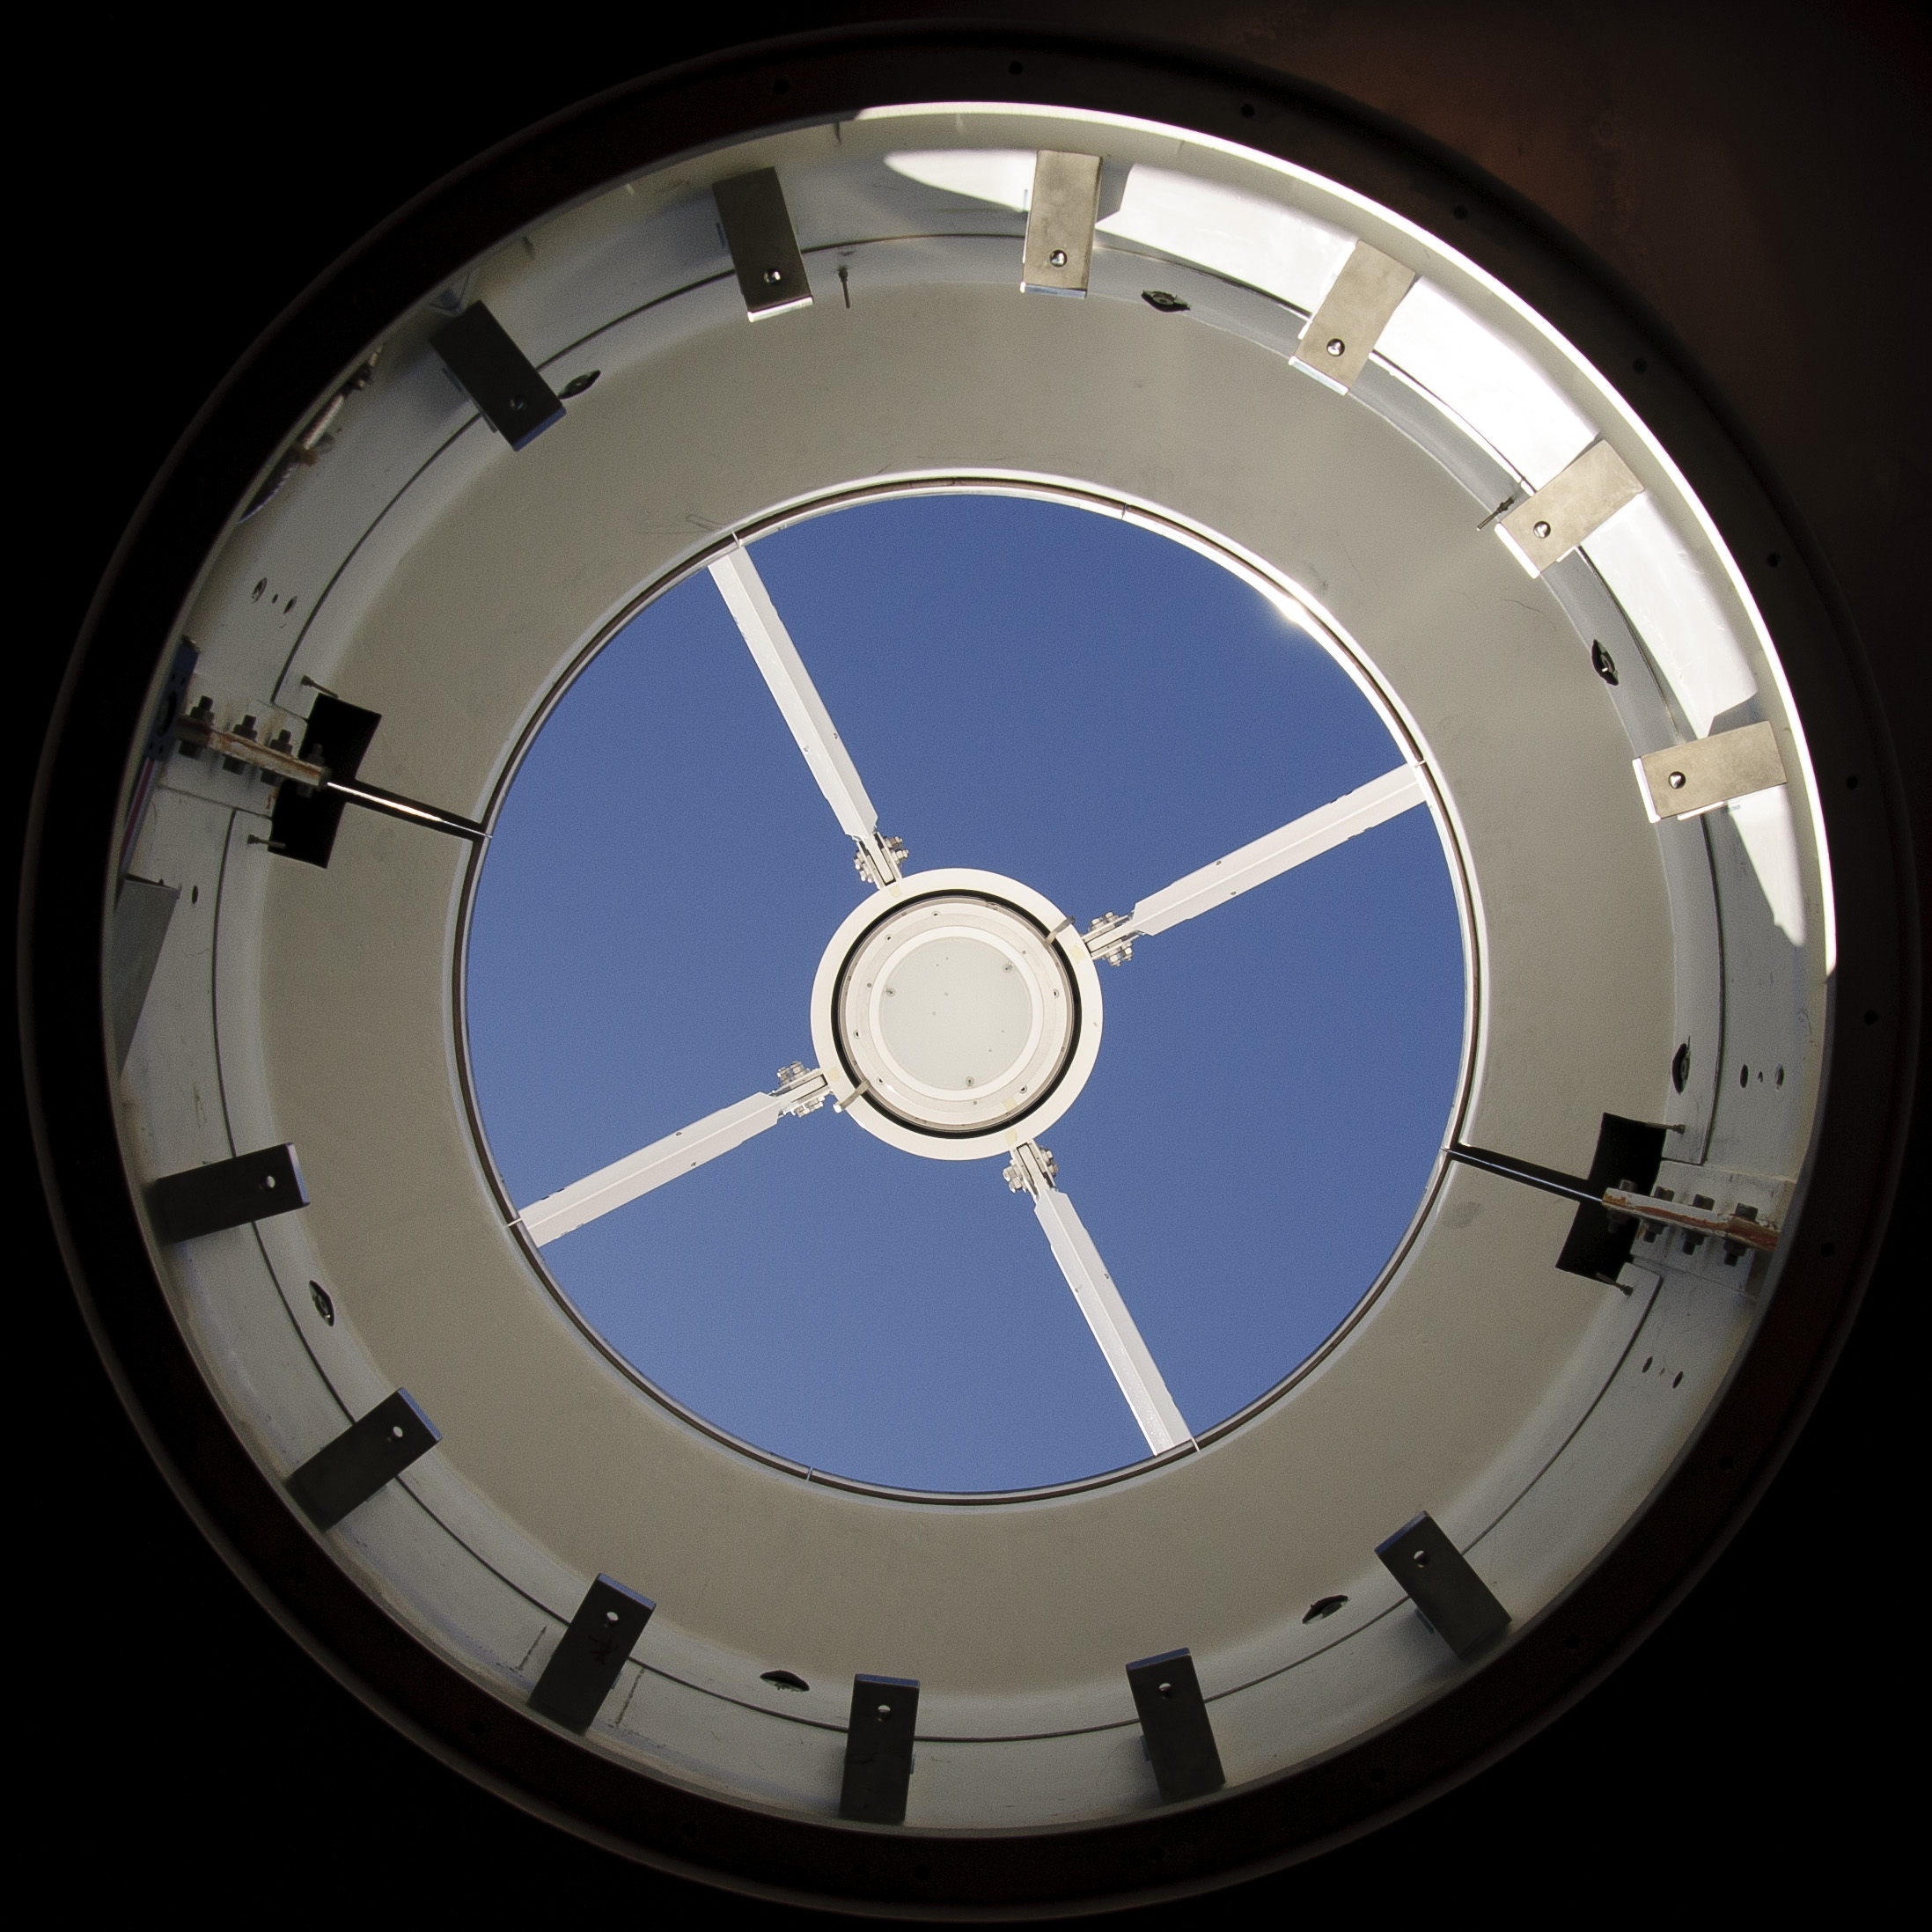
wheel, window, clock, nikon, drum, circle, chile, porthole, rim, shape, hubcap, eso, sanpedrodeatacama, d300, osf, dishware, bass drum, man made object, snare drum